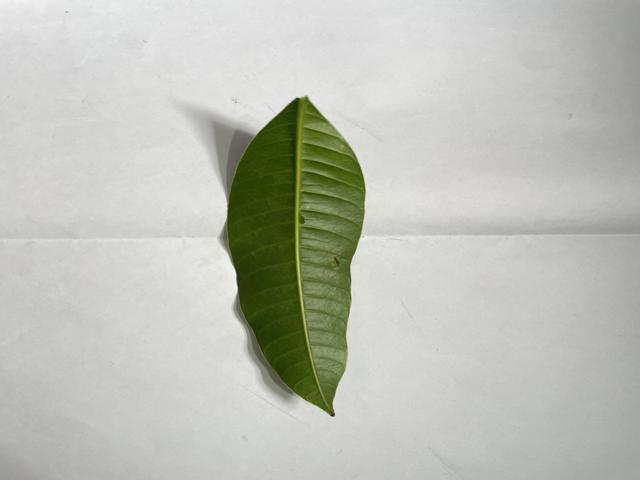
Mango leaf variety: Fazli